TV Subaé

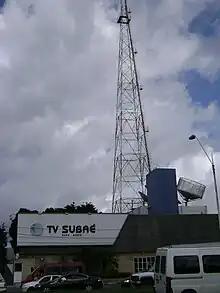
Station headquarters at Presidente Dutra Avenue, in Feira de Santana

In April 1998, Grupo MC sold 50% of its share of TV Subaé to Grupo TV Bahia. With that, the station officially became a member of the statewide network Rede Bahia de Televisão.